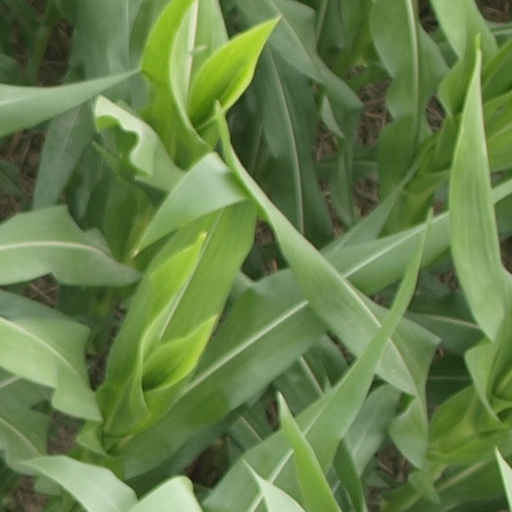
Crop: maize; corn